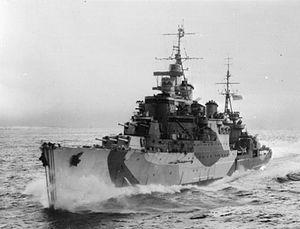
Le HMS Birmingham est un croiseur léger de classe Town en service dans la Royal Navy pendant la Seconde Guerre mondiale.